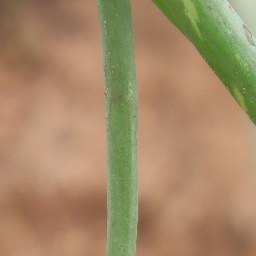
Label: healthy